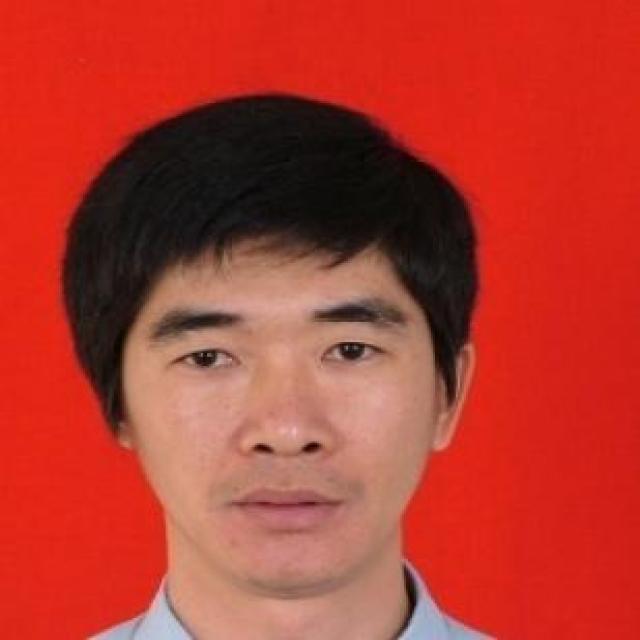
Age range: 45-64